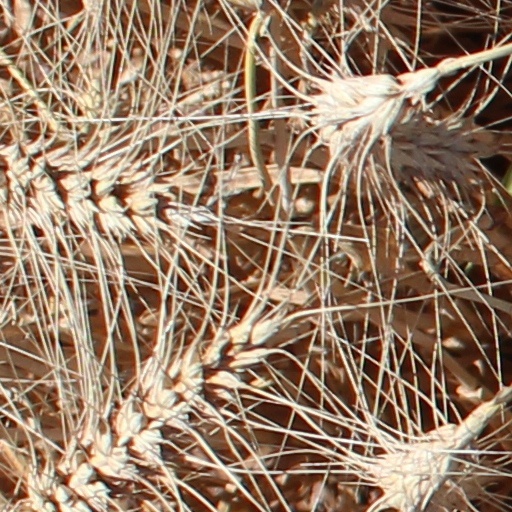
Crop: wheat